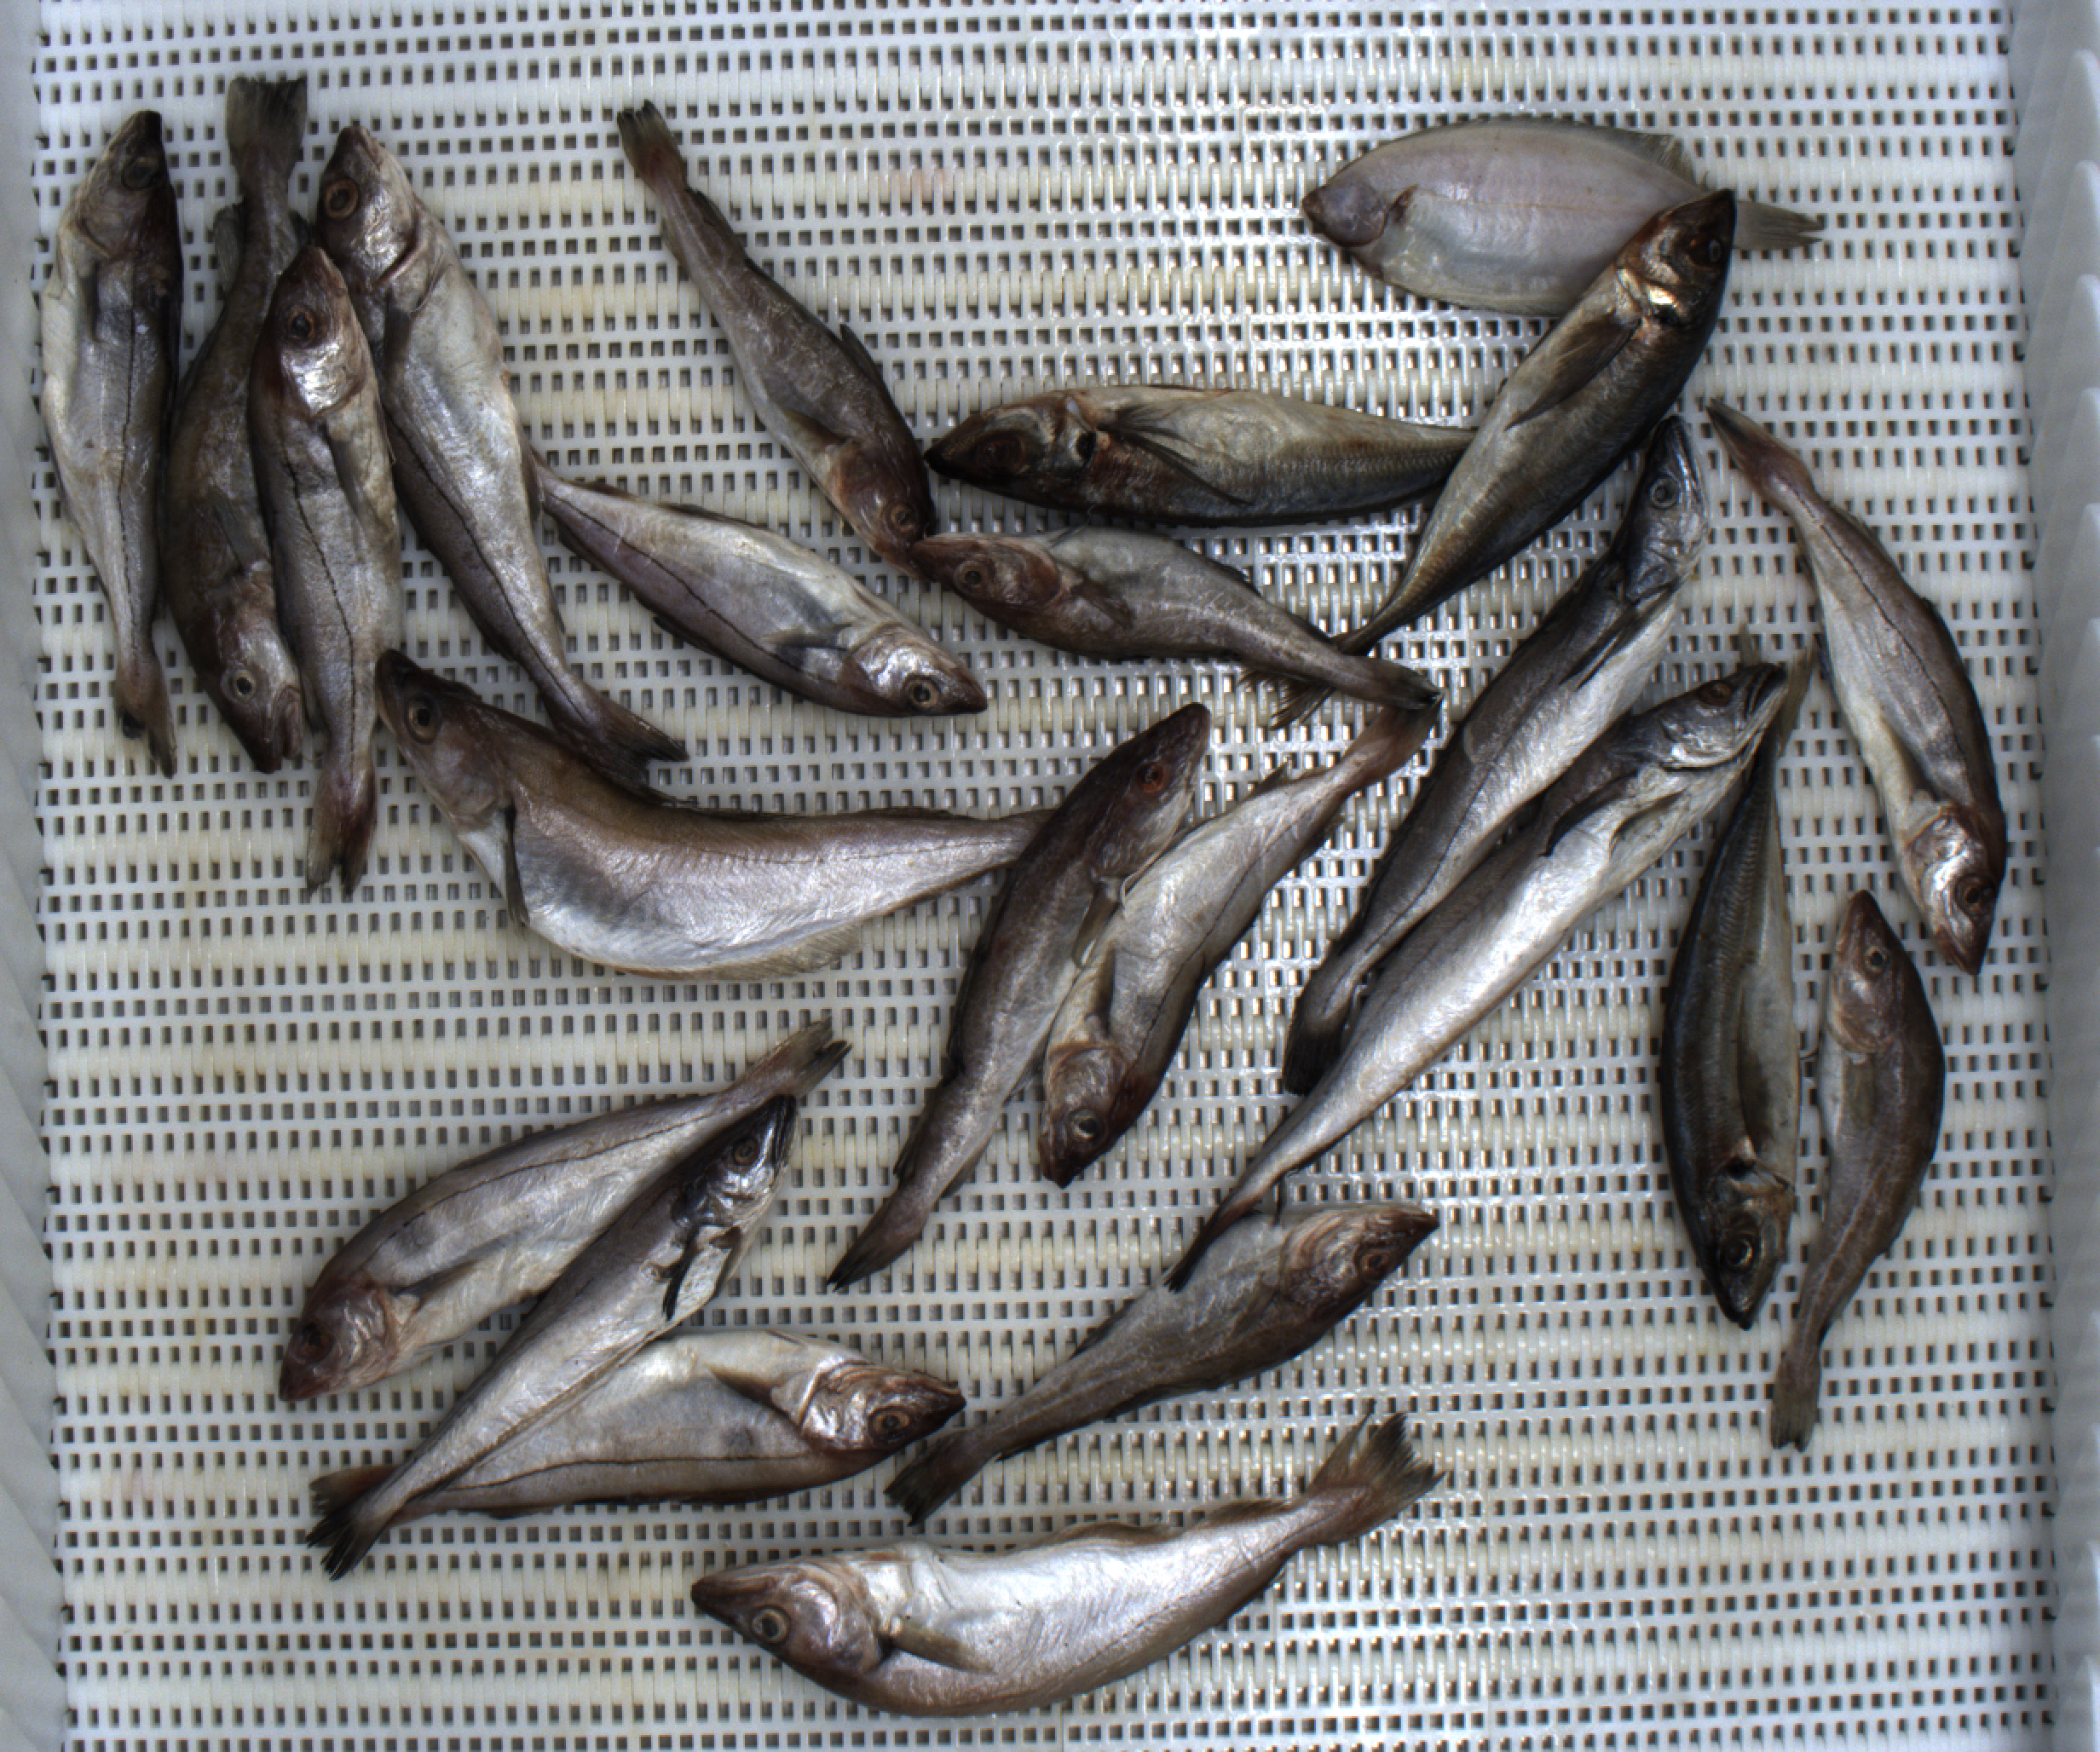
Total fish: 23
Cod: 6
Haddock: 8
Whiting: 2
Hake: 3
Horse mackerel: 3
Saithe: 0
Other: 1